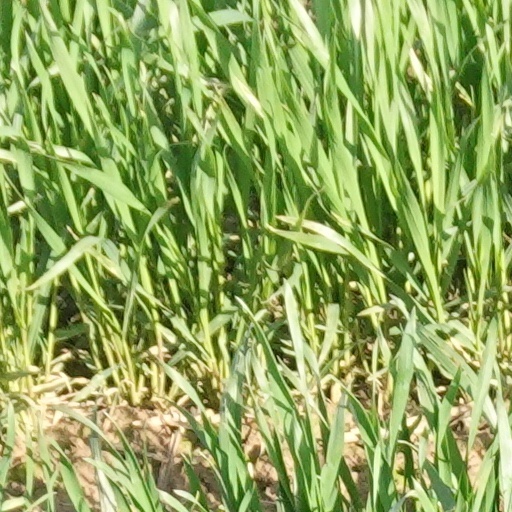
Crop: wheat